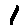
Label: 1